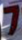
Number: 7